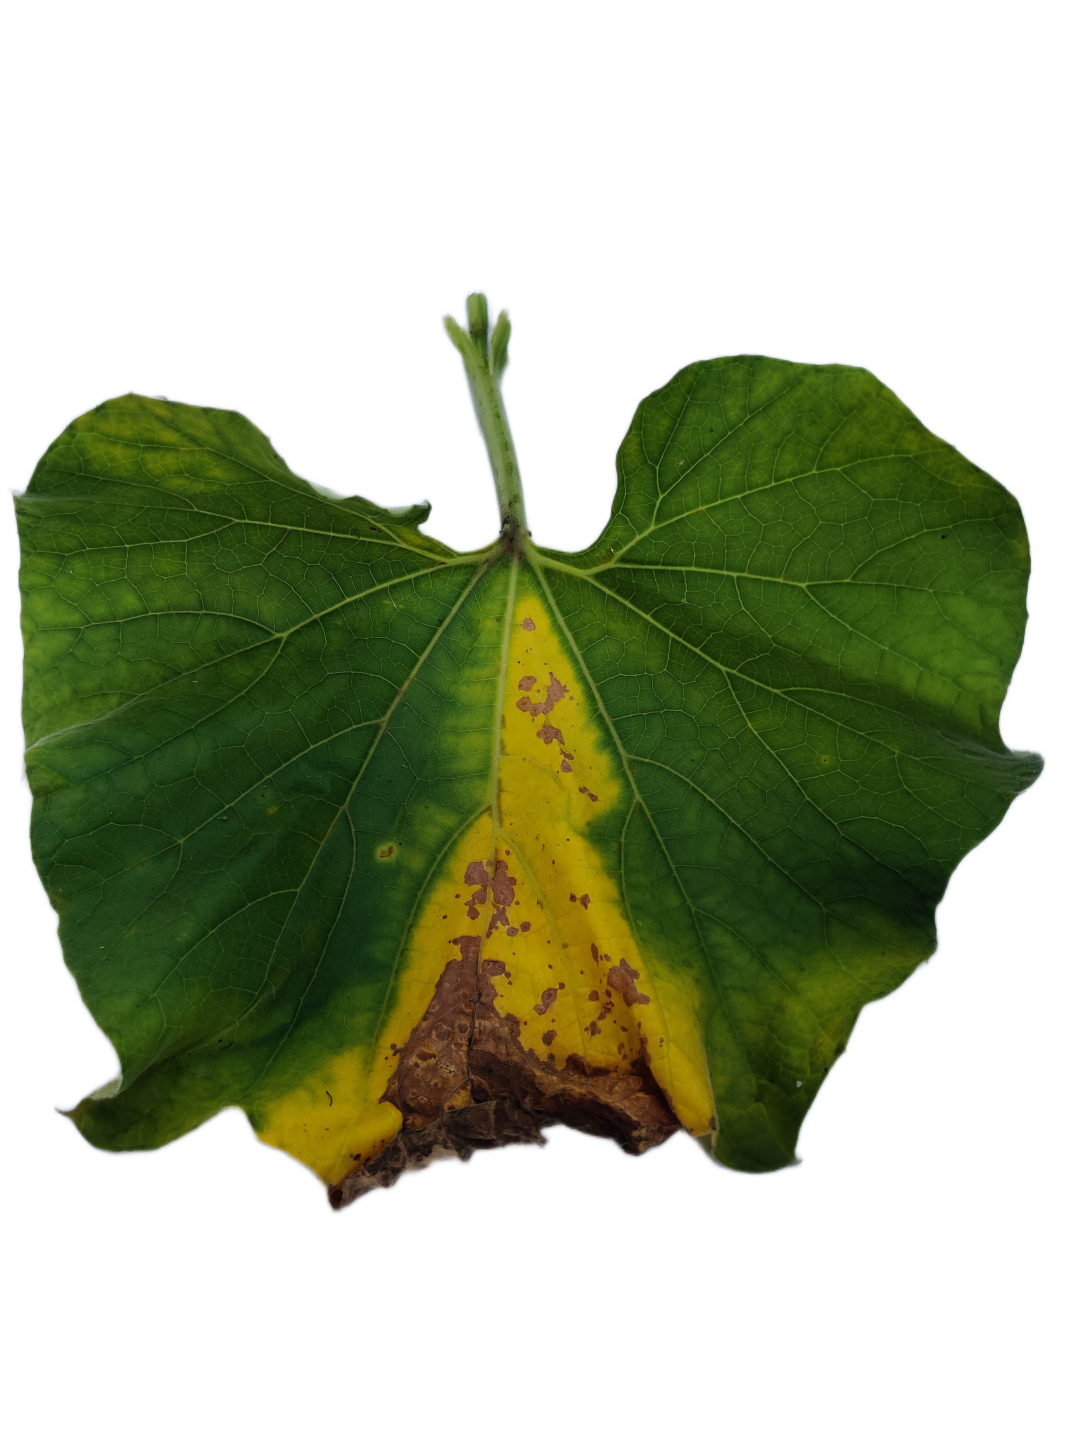
Crop: Bottle Gourd
Label: Downy_Mildew